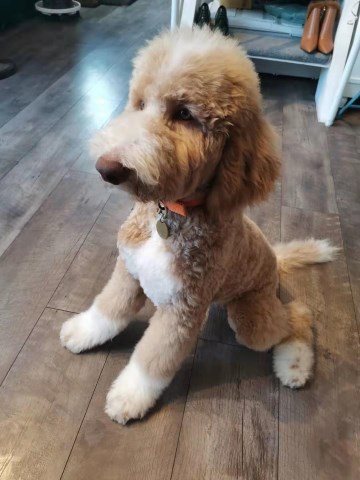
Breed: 2925-n000114-toy_poodle